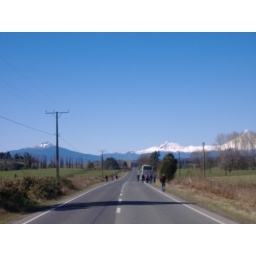
they stopped the bus in the middle of the road for us to take pictures...